Battle of Cape Gloucester

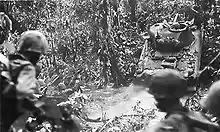
In the foreground marines watch as a light tank climbs up the bank of creek in a jungle setting.

In the weeks that followed the capture of the airfield, US troops pushed south towards Borgen Bay to extend the perimeter beyond Japanese artillery range. In this time, further actions were fought by the 5th and 7th Marines against the remnants of the 53rd Infantry Regiment and the 141st Infantry Regiment, which had undertaken a march north across difficult terrain from Cape Bushing, following the initial landings. On 2 January, there was a sharp engagement around Suicide Creek, when the advancing marines came up against a heavily entrenched defending force from the 53rd Infantry. Held up by strong defenses that were well concealed amongst the dense jungle, the marines were halted and dug-in temporarily around Suicide Creek. The following day, a reinforced company from the Japanese 141st Infantry Regiment launched an unsuccessful counterattack on the US troops around Target Hill. This was followed by renewed fighting around Suicide Creek, as the Japanese put up a stubborn defense, which was eventually overcome with the assistance of tanks and artillery on 4 January.